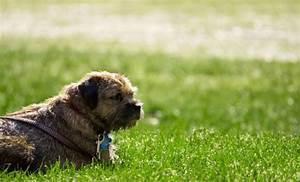
dog